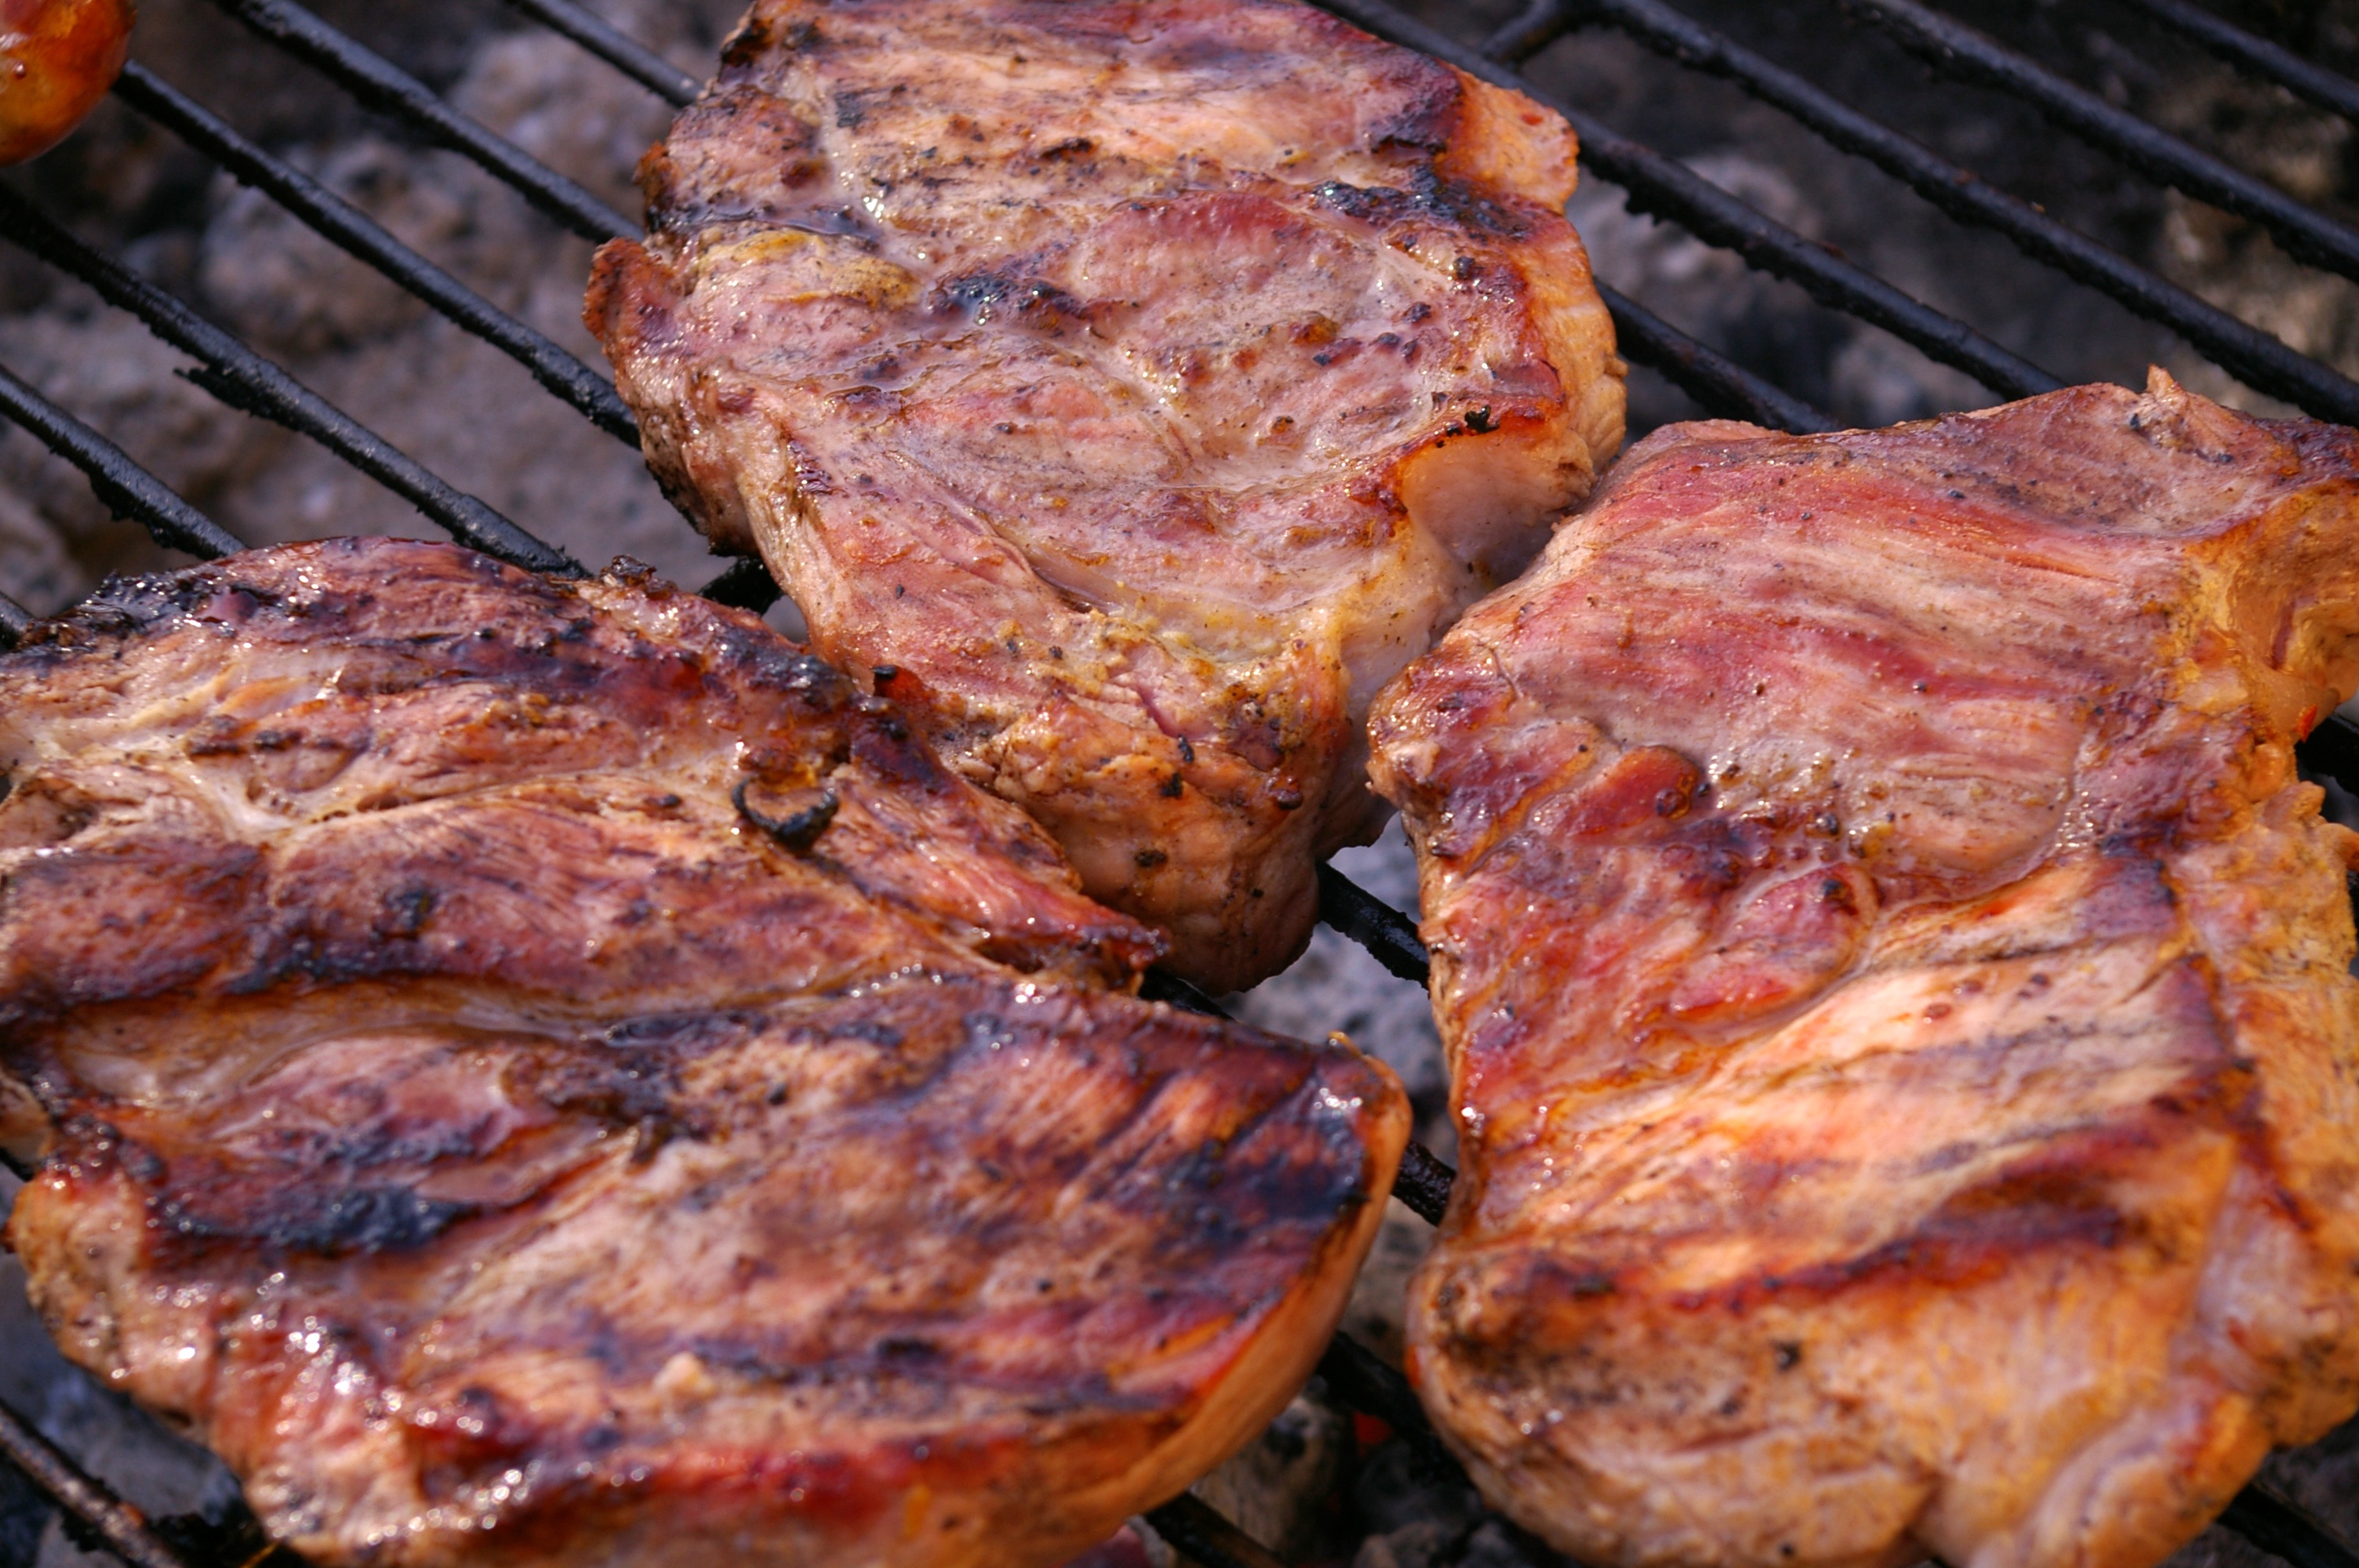
summer, celebration, dish, food, cooking, bbq, barbeque, fire, garden, eat, meat, barbecue, delicious, steak, pork chop, grill, sausage, charcoal, hot, party, tasty, roasting, bratwurst, grilled, sausages, grilling, grilled meats, grill sausage, on grilling, rib eye steak, human action, animal source foods, sirloin steak, meat chop, tandoori chicken, carne asada